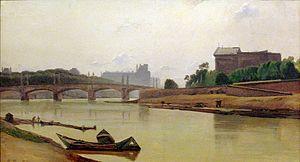
BARBOT Prosper,1830 - Pont de la Concorde à Paris (Carnavalet) - See Details' pictures (Détails – Particulari – Detalles)
Prosper Barbot, né le 21 mai 1798 près de Nantes, mort le 12 octobre 1877 à Chambellay, est un peintre paysagiste français.